Ferenc Nagy

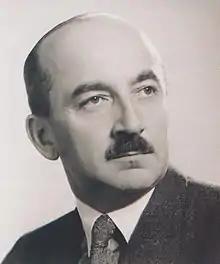
Nagy in 1946

Ferenc Nagy (8 October 1903 – 12 June 1979) was a Hungarian politician of the Smallholders Party who served as Prime Minister of Hungary from 1946 until his forced resignation in 1947. He was also a Speaker of the National Assembly of Hungary and a member of the High National Council from 1945 to 1946. Nagy was the second democratically elected prime minister of Hungary, and would be the last until 1990 not to be a Communist or fellow traveler. The subsequent Hungarian prime minister Imre Nagy was unrelated to him.